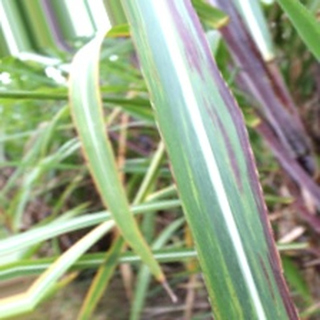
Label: sugarcane_bacterial_blight